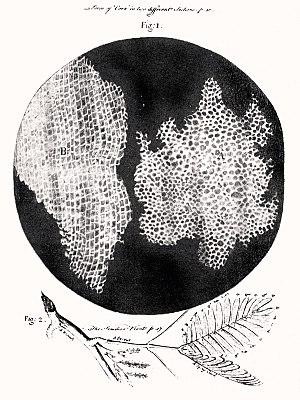
La Micrographia en anglais est un traité scientifique de Robert Hooke décrivant les observations réalisées par le jeune auteur de vingt-huit ans au moyen de lentilles optiques et de télescopes. Publié en septembre 1665, l'ouvrage fut immédiatement un succès de librairie.
L'histoire de la botanique est l'exposition et la narration des idées, des recherches et des travaux liés à la description, à la classification, au fonctionnement, à la distribution et aux relations des organismes appartenant aux règnes des Champignons, des Chromistes et des Plantes au cours des différentes périodes historiques.